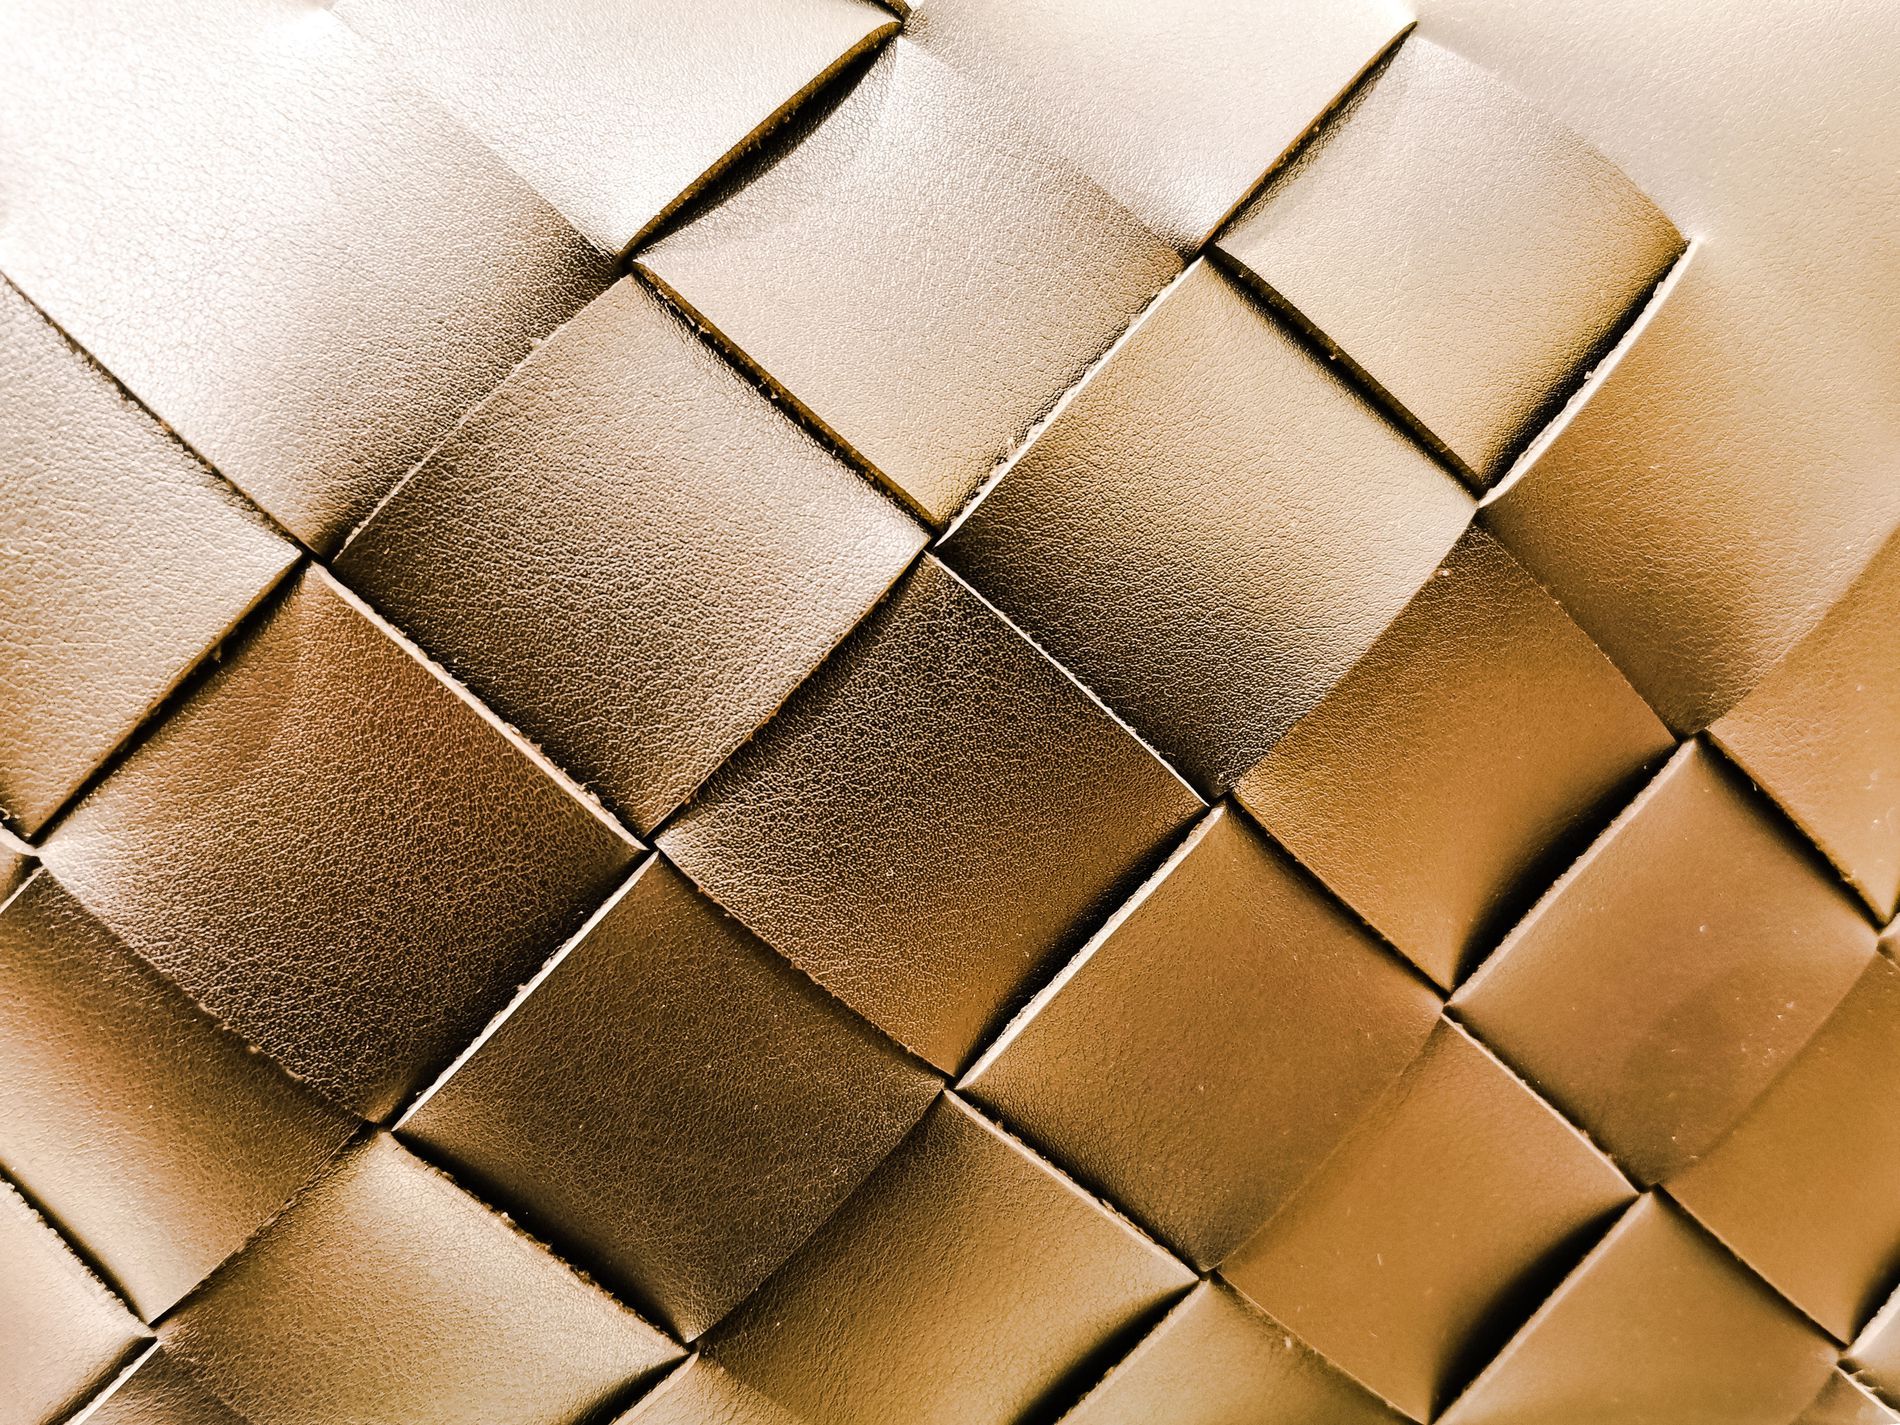
Shiny Gold Leather
This is an image of gold-colored leather. The texture feels smooth and shiny, and the design features a square pattern of overlapping leather strips. It resembles a picture of a smooth gold-colored leather bag.
A close-up shot from a slightly tilted top angle of a smooth gold leather bag. The gold color of the leather adds a luxurious and elegant aesthetic. The soft lighting enhances the silky texture of the leather and highlights its luster. The design is interlocking, forming stacked leather squares.
Labels: Texture, Gold, Indoors, Interior Design, Aluminium, Paper, Cardboard, Business Card, Text, Woven, Tape, Architecture, Building, Wall, Bronze, Box, Tile, Accessories, Diamond, Gemstone, Jewelry, leather
Camera: HUAWEI VOG-L09
Lens: HUAWEI P30 Pro Rear Main Camera
Aperture: F1.6
Exposure: 1/50 sec
ISO: 400
Focal length: 5.6 mm